Chervona Ruta (film)

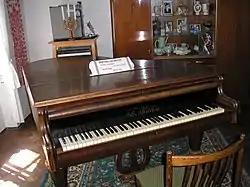
Piano in the Volodymyr Ivasyuk Museum in Chernivtsi. Some of the "Chervona ruta" songs were composed on that piano.

"Chervona ruta" unexpectedly became a hit film and is nowadays considered to be a cult film in Ukraine. The title song "Chervona ruta" was performed by Vasyl Zinkevych, Nazariy Yaremchuk and Volodymyr Ivasyuk at the first "Pesnya goda" in Moscow in late 1971. A year later at "Pesnya goda", Nazariy Yaremchuk, Myroslava Ezherenko and VIA Smerichka performed "Vodohray", while Yaremchuk and Zinkevych performed a very short version of "Chervona ruta".